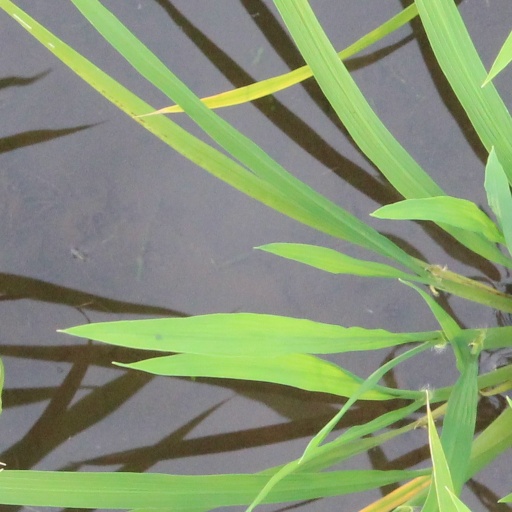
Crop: rice